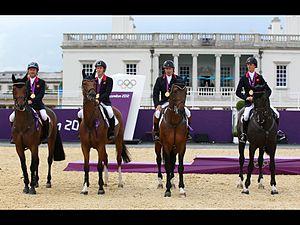
Hello Sanctos est un cheval hongre bai issu du stud-book sBs, concourant en saut d'obstacles. Ses débuts sont difficiles, ce poulain né en Belgique flamande n'étant pas détecté par son éleveur Willy Taets, ni par les cavaliers et investisseurs internationaux, jusqu'à être monté par Peter Wylde, qui le revend en Ukraine à l'âge de 8 ans. Il est remarqué par Lord Kirkham et Lord Harris, deux mécènes à la recherche d'une monture performante pour le cavalier écossais Scott Brash. Avec Brash, Hello Sanctos remporte une médaille d'or par équipes aux Jeux olympiques de Londres en 2012, deux fois le Global Champions Tour, et deux médailles aux championnats d'Europe de 2013. Il devient en 2014 et 2015 le meilleur cheval au monde dans sa discipline et le plus lucratif, restant le seul cheval au monde à avoir réussi le Grand Chelem de saut d'obstacles ces mêmes années. Blessé en fin de saison 2015, il ne retrouve plus son meilleur niveau. Il est officiellement mis à la retraite fin novembre 2019, à l'âge de 17 ans.